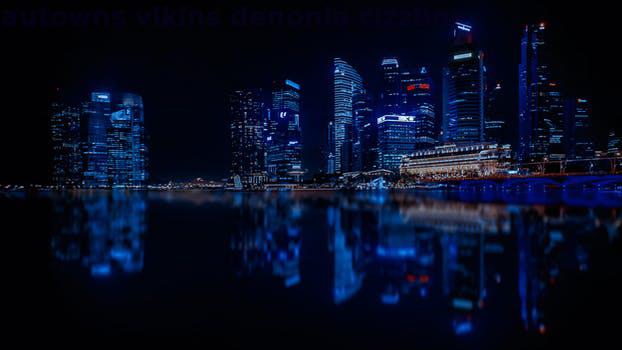
Label: Watermark